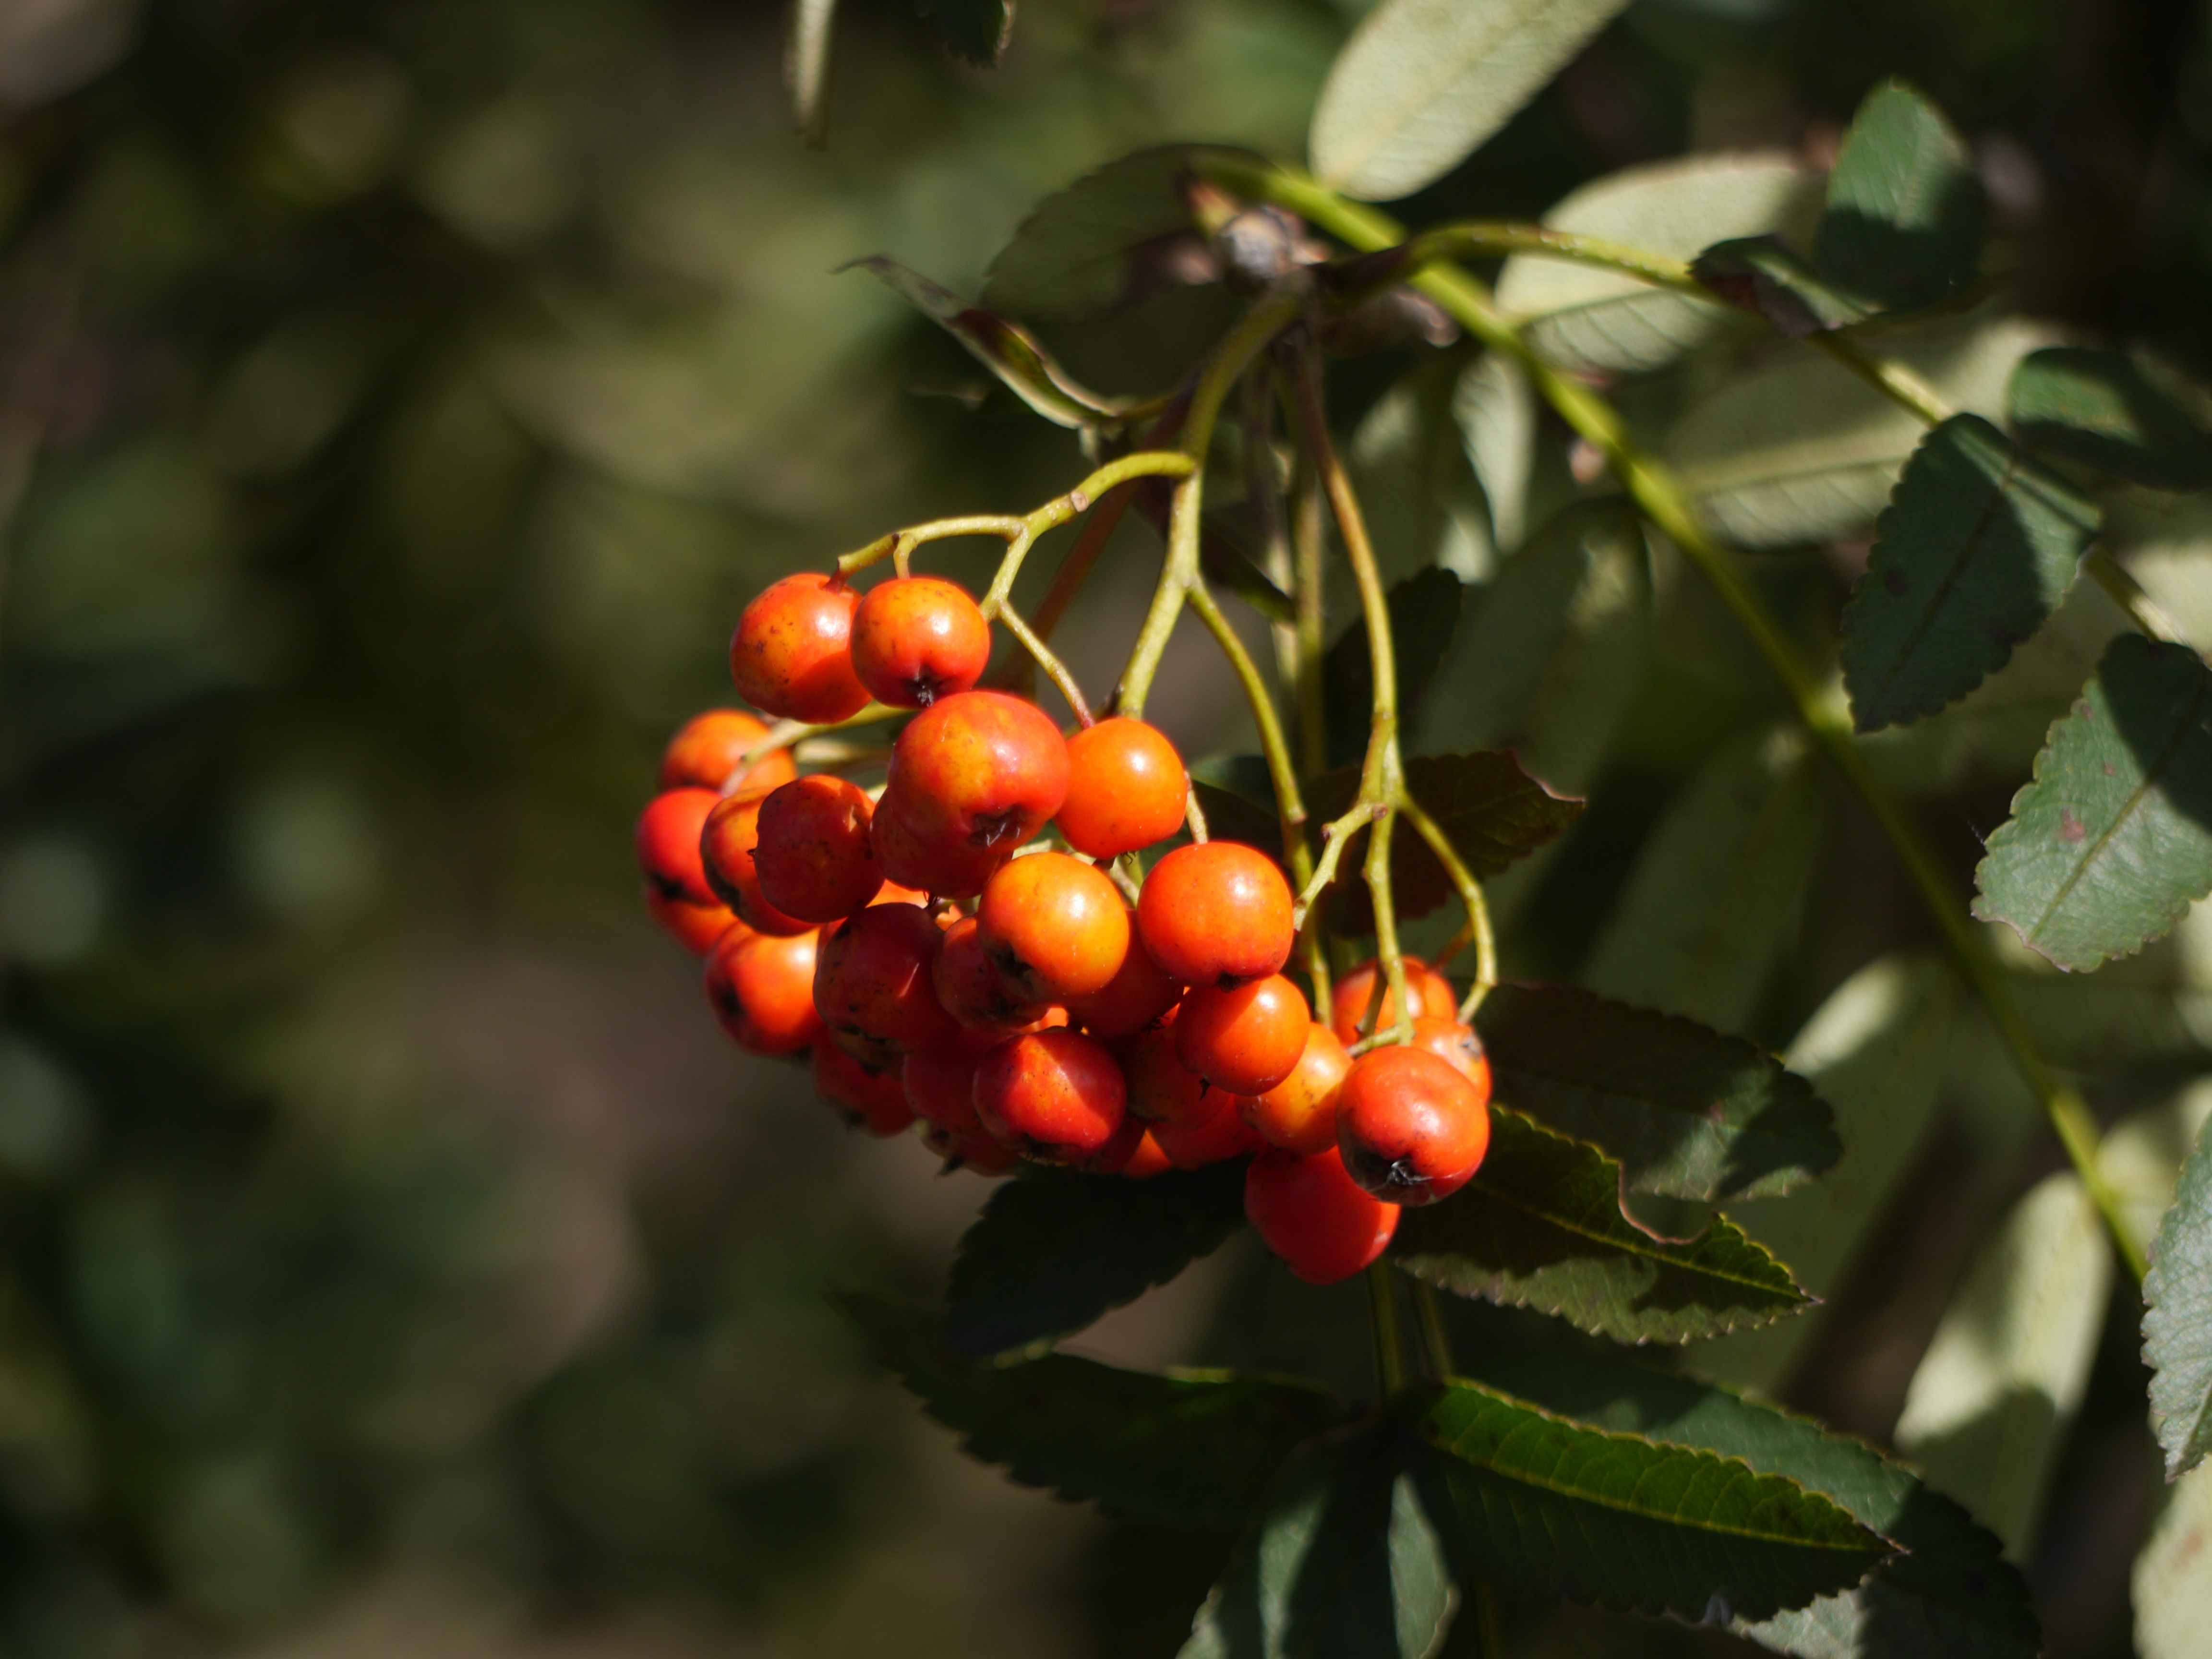
tree, nature, branch, plant, bunch, fruit, berry, leaf, flower, ripe, food, red, produce, evergreen, autumn, botany, flora, season, holly, berries, shrub, rowan, rowan tree, rose hip, macro photography, rowanberry, flowering plant, rose family, rowan berry, land plant